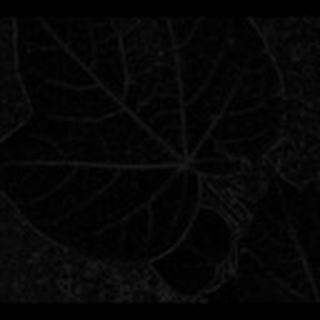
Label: healthy_cotton